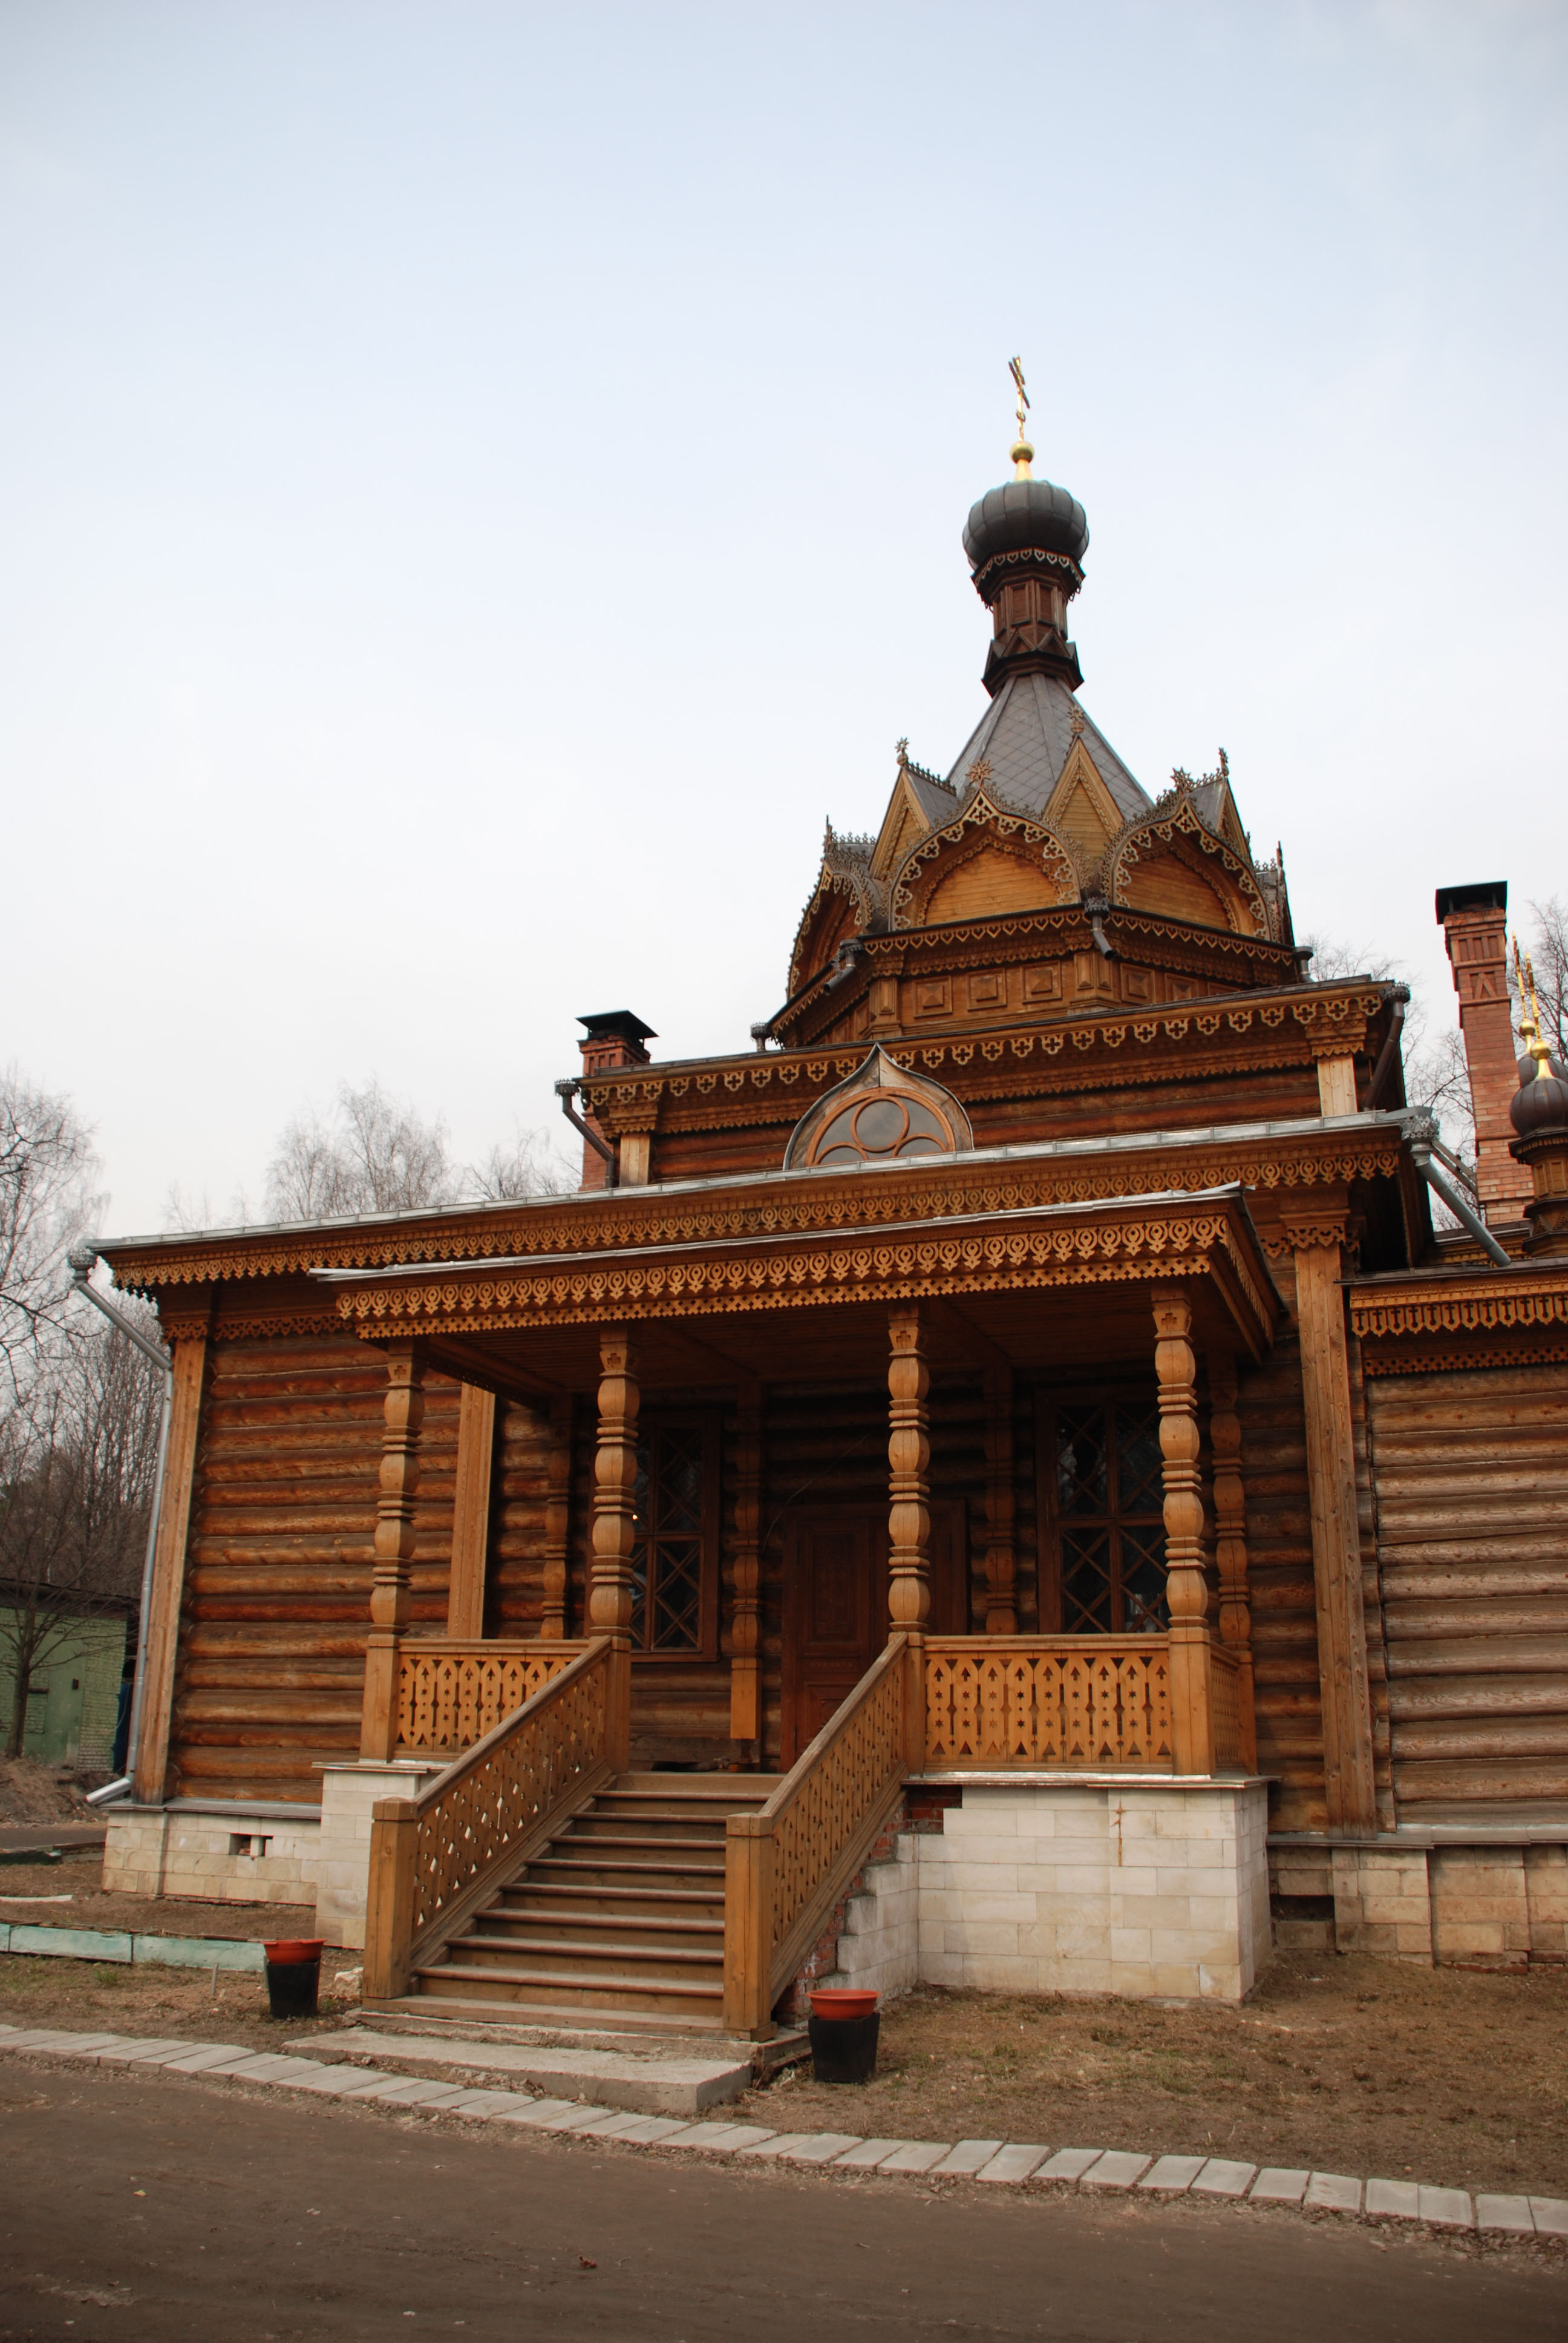
building, palace, travel, tower, landmark, church, nikon, place of worship, temple, shrine, moscow, russia, d80, pagoda, moskau, nikond80, moscou, churhes, hindu temple, ancient history, shinto shrine